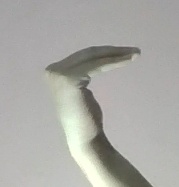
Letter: haa